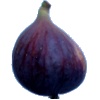
Label: fig